Requiem (Mozart)

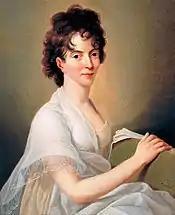
Constanze in 1802, portrait by Hans Hansen

Constanze had a difficult task: she had to keep secret the fact that the Requiem was unfinished at Mozart's death, so she could collect the final payment from the commission. For a period of time, she also needed to keep secret that Süssmayr had anything to do with the composition of the Requiem, to allow Count Walsegg the impression that Mozart wrote the work entirely himself. Once she received the commission, she needed to carefully promote the work as Mozart's so she could continue to receive revenue from its publication and performance. During this phase of the Requiem's history, it was still important that the public accept that Mozart wrote the whole piece, as it would fetch larger sums from publishers and the public if it were completely by Mozart.